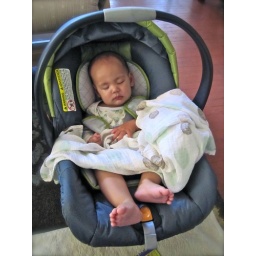
asleep in car seat